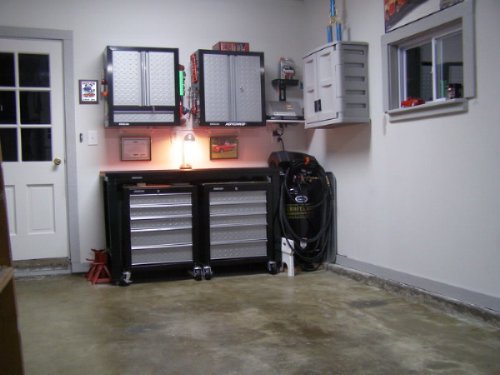
Room type: garage